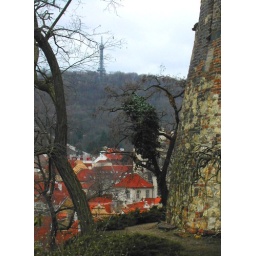
A view from beside the lower wall of Prague castle. On top of the hill is Pragues own little Eiffel tower.